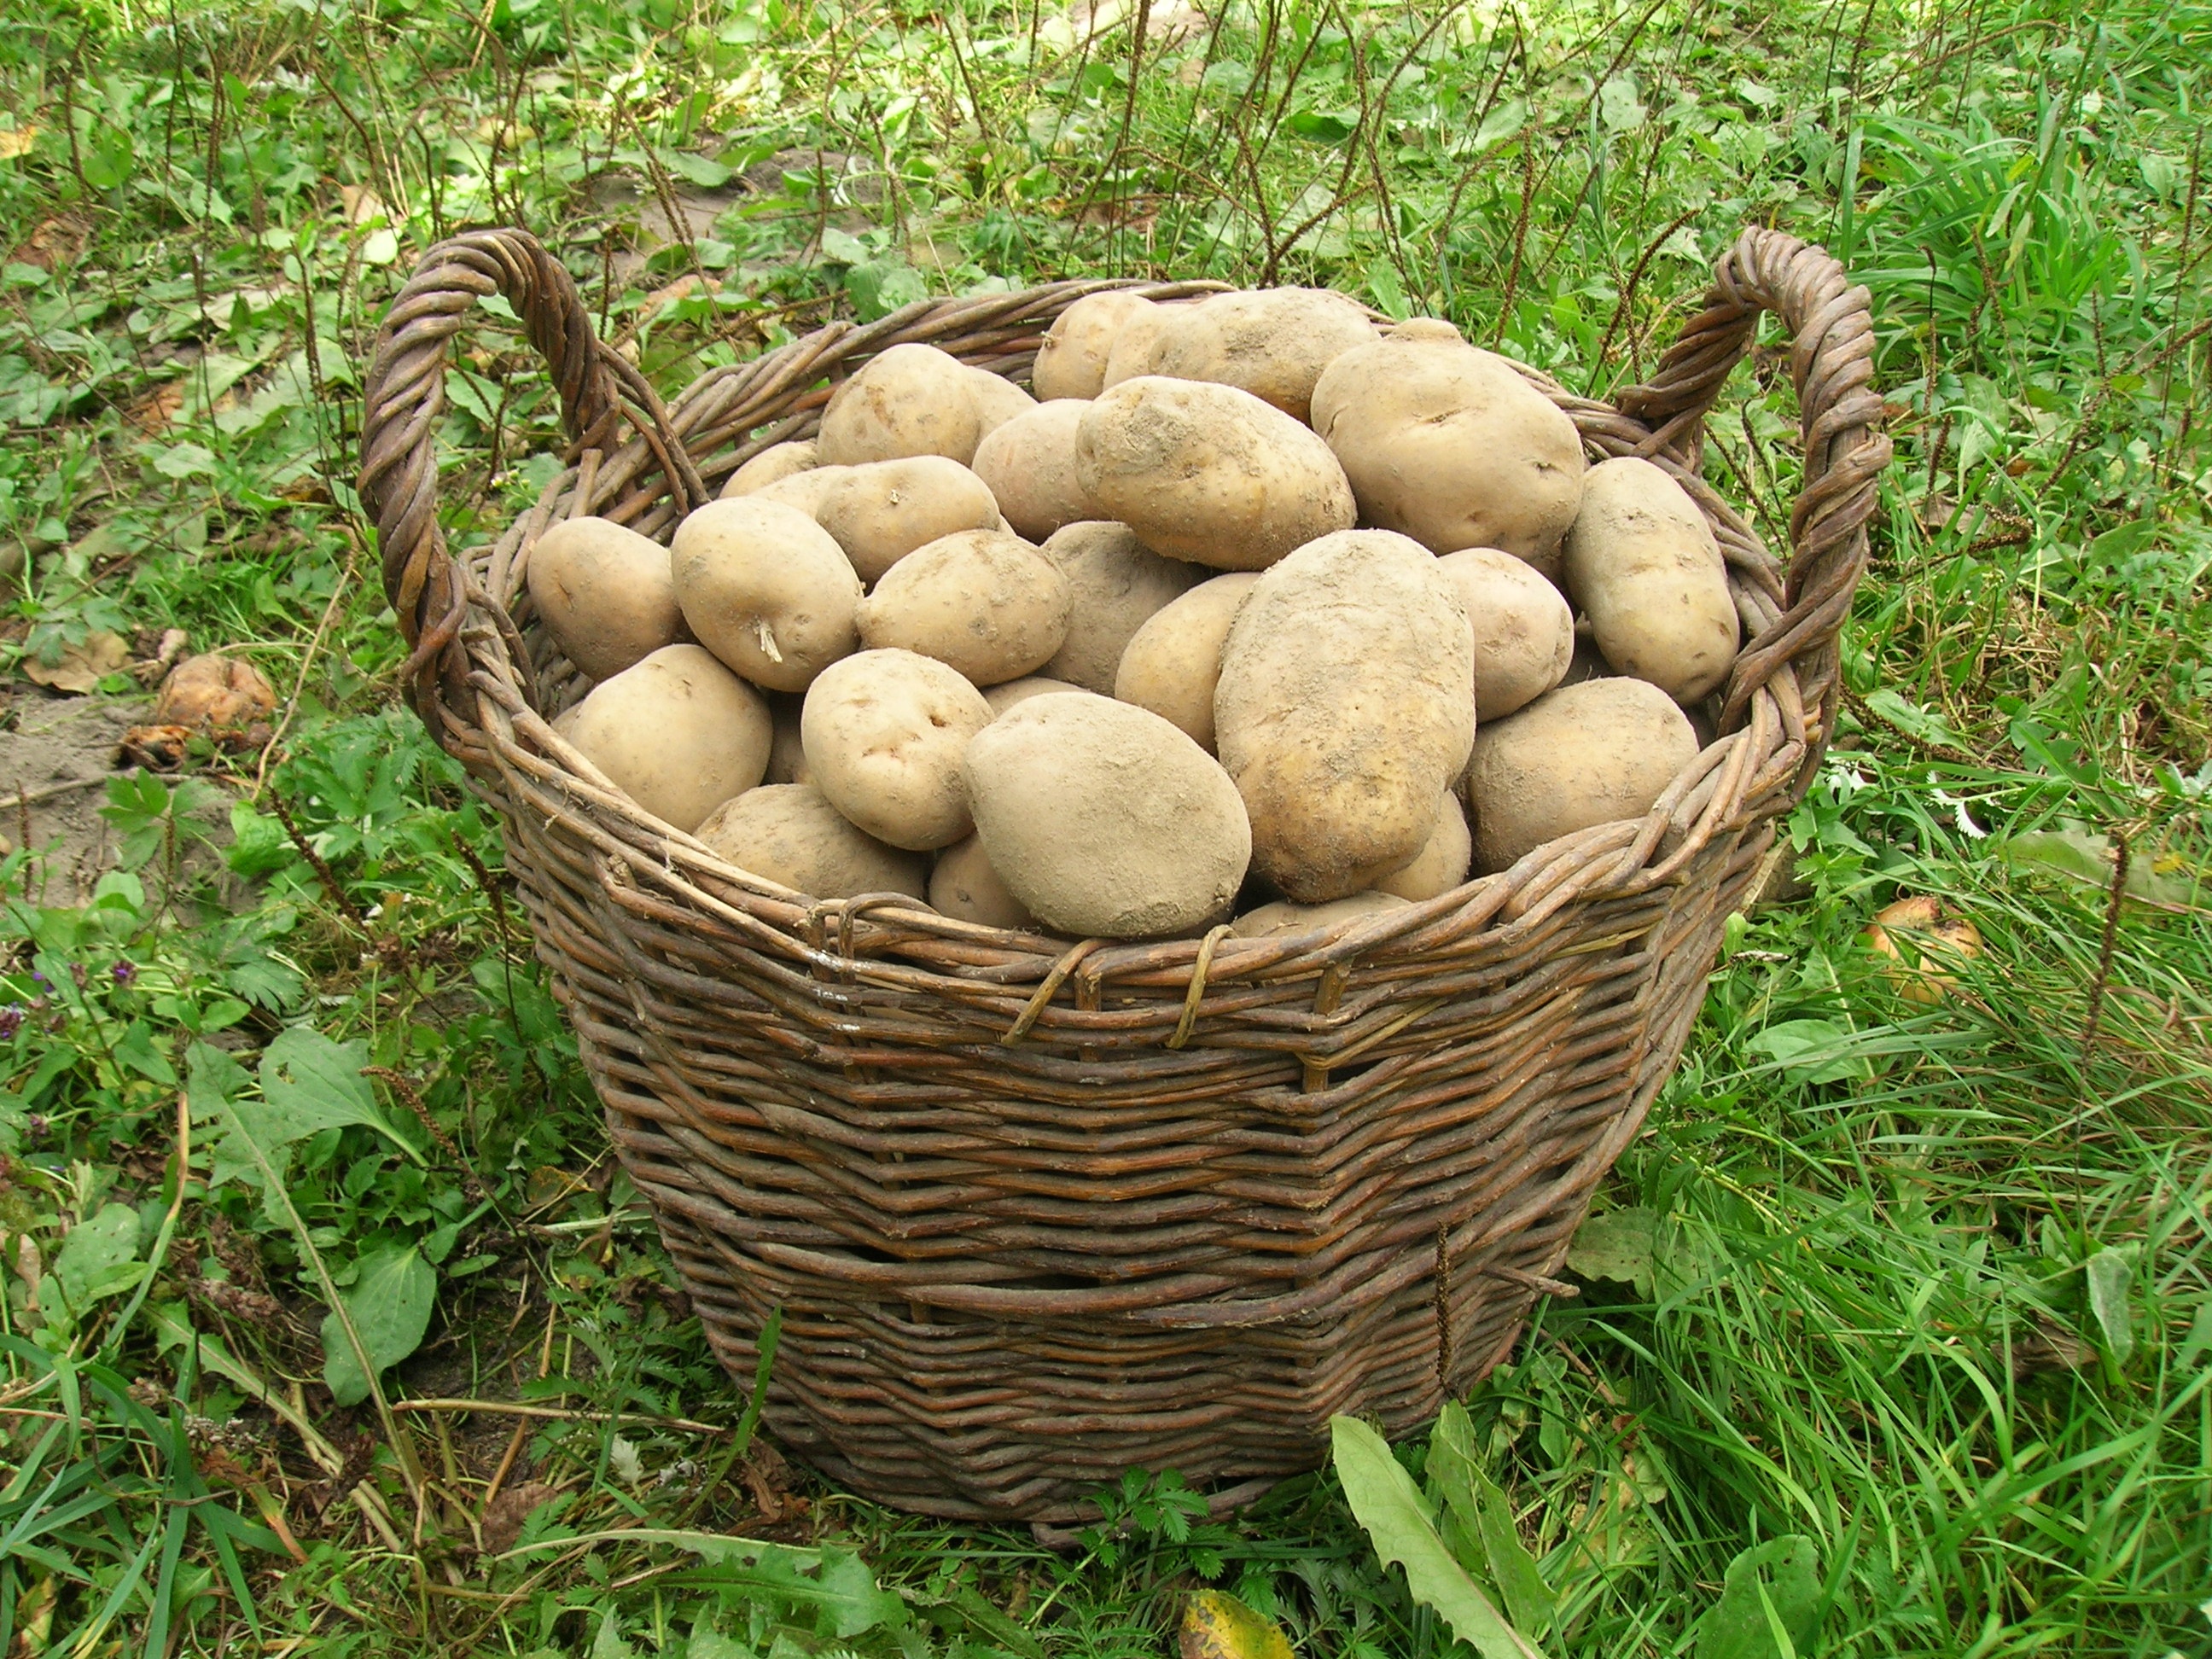
plant, food, harvest, produce, vegetable, basket, potatoes, flowering plant, grass family, land plant